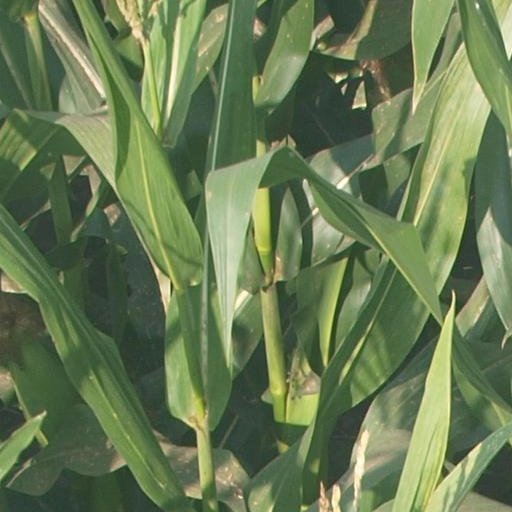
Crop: maize; corn